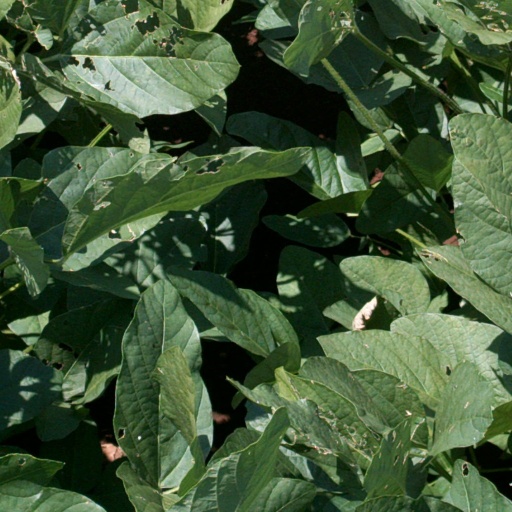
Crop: soybean